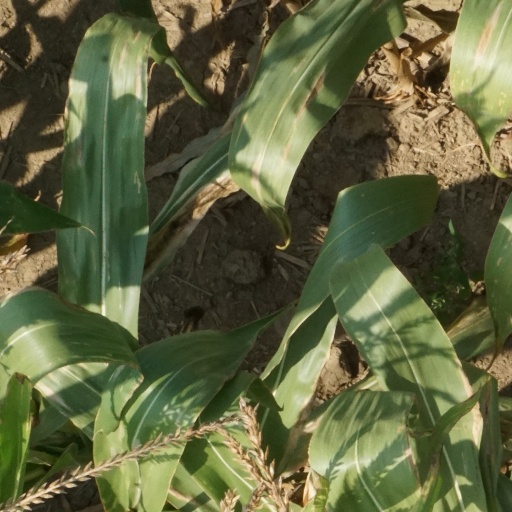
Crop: maize; corn